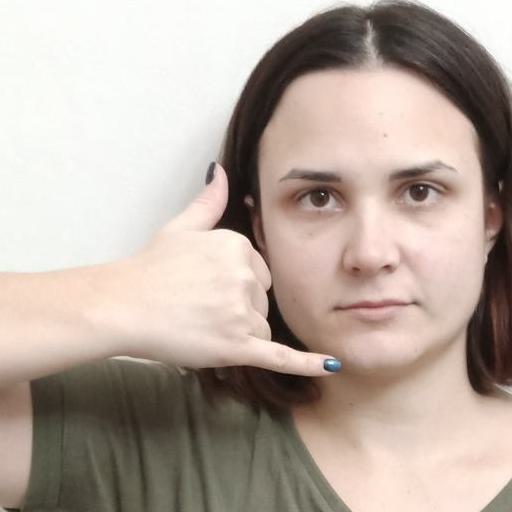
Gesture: call